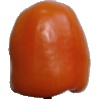
Label: orange_pepper